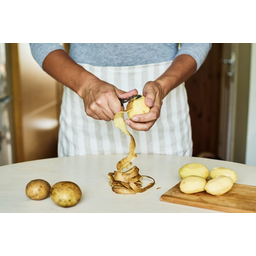
Label: trash